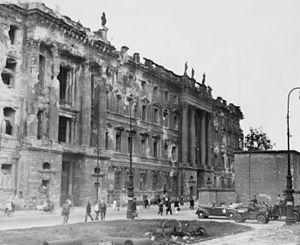
La fontaine de Neptune, fontaine du château, ou plus rarement fontaine Begas est un monument de Berlin-Mitte. Construite entre 1888 et 1891 dans le style néo-baroque par Reinhold Begas sur la Schloßplatz, elle a été enlevée après la démolition du Château de Berlin en 1951, et, lorsque le centre historique de Berlin -Est a été repensé en 1969, elle a été installée dans le parc de la Fernsehturm, entre le Rotes Rathaus et la Marienkirche.